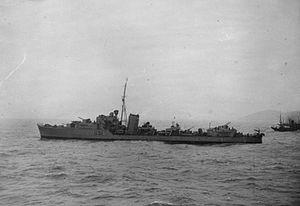
Le HMS Kipling (F91) est un destroyer de classe K en service dans la Royal Navy pendant la Seconde Guerre mondiale.
La classe J, K et N est une série de 24 destroyers construite pour la Royal Navy et lancée en 1938.